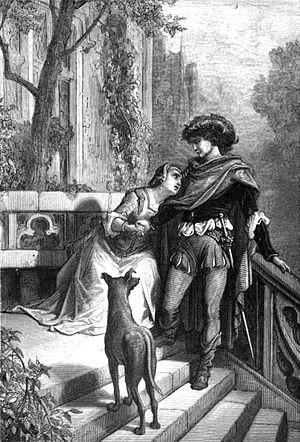
Les Deux Pigeons est la deuxième fable du livre IX de Jean de La Fontaine situé dans le second recueil des Fables de La Fontaine, édité pour la première fois en 1678.
L’épilogue est la dernière partie, la conclusion d’une œuvre. Il désigne plus particulièrement au théâtre classique un discours récapitulatif à la fin de la pièce.
Jean de La Fontaine, né le 8 juillet 1621 à Château-Thierry et mort le 13 avril 1695 à Paris, est un poète français de grande renommée, principalement pour ses Fables et dans une moindre mesure pour ses contes. On lui doit également des poèmes divers, des pièces de théâtre et des livrets d'opéra qui confirment son ambition de moraliste.